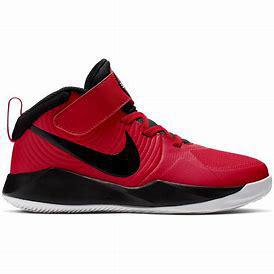
Brand: Nike
Model: Team Hustle D 9